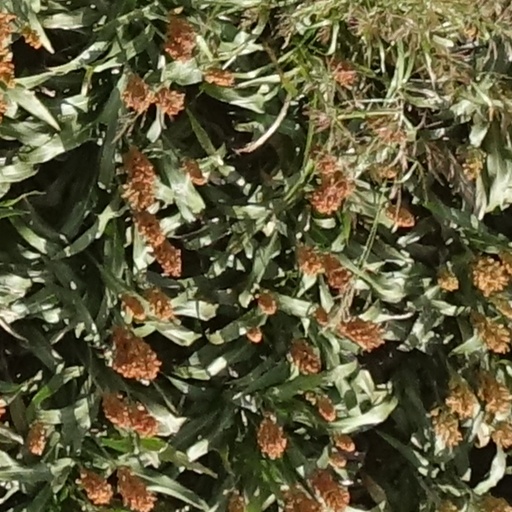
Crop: sorghum